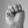
ASL letter: M